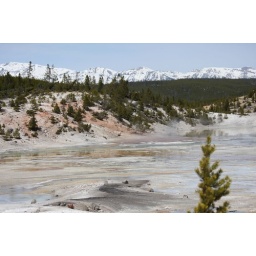
A gorgeous view of the mountains, geysers and a lone pine tree within the Norris Geyser Basin